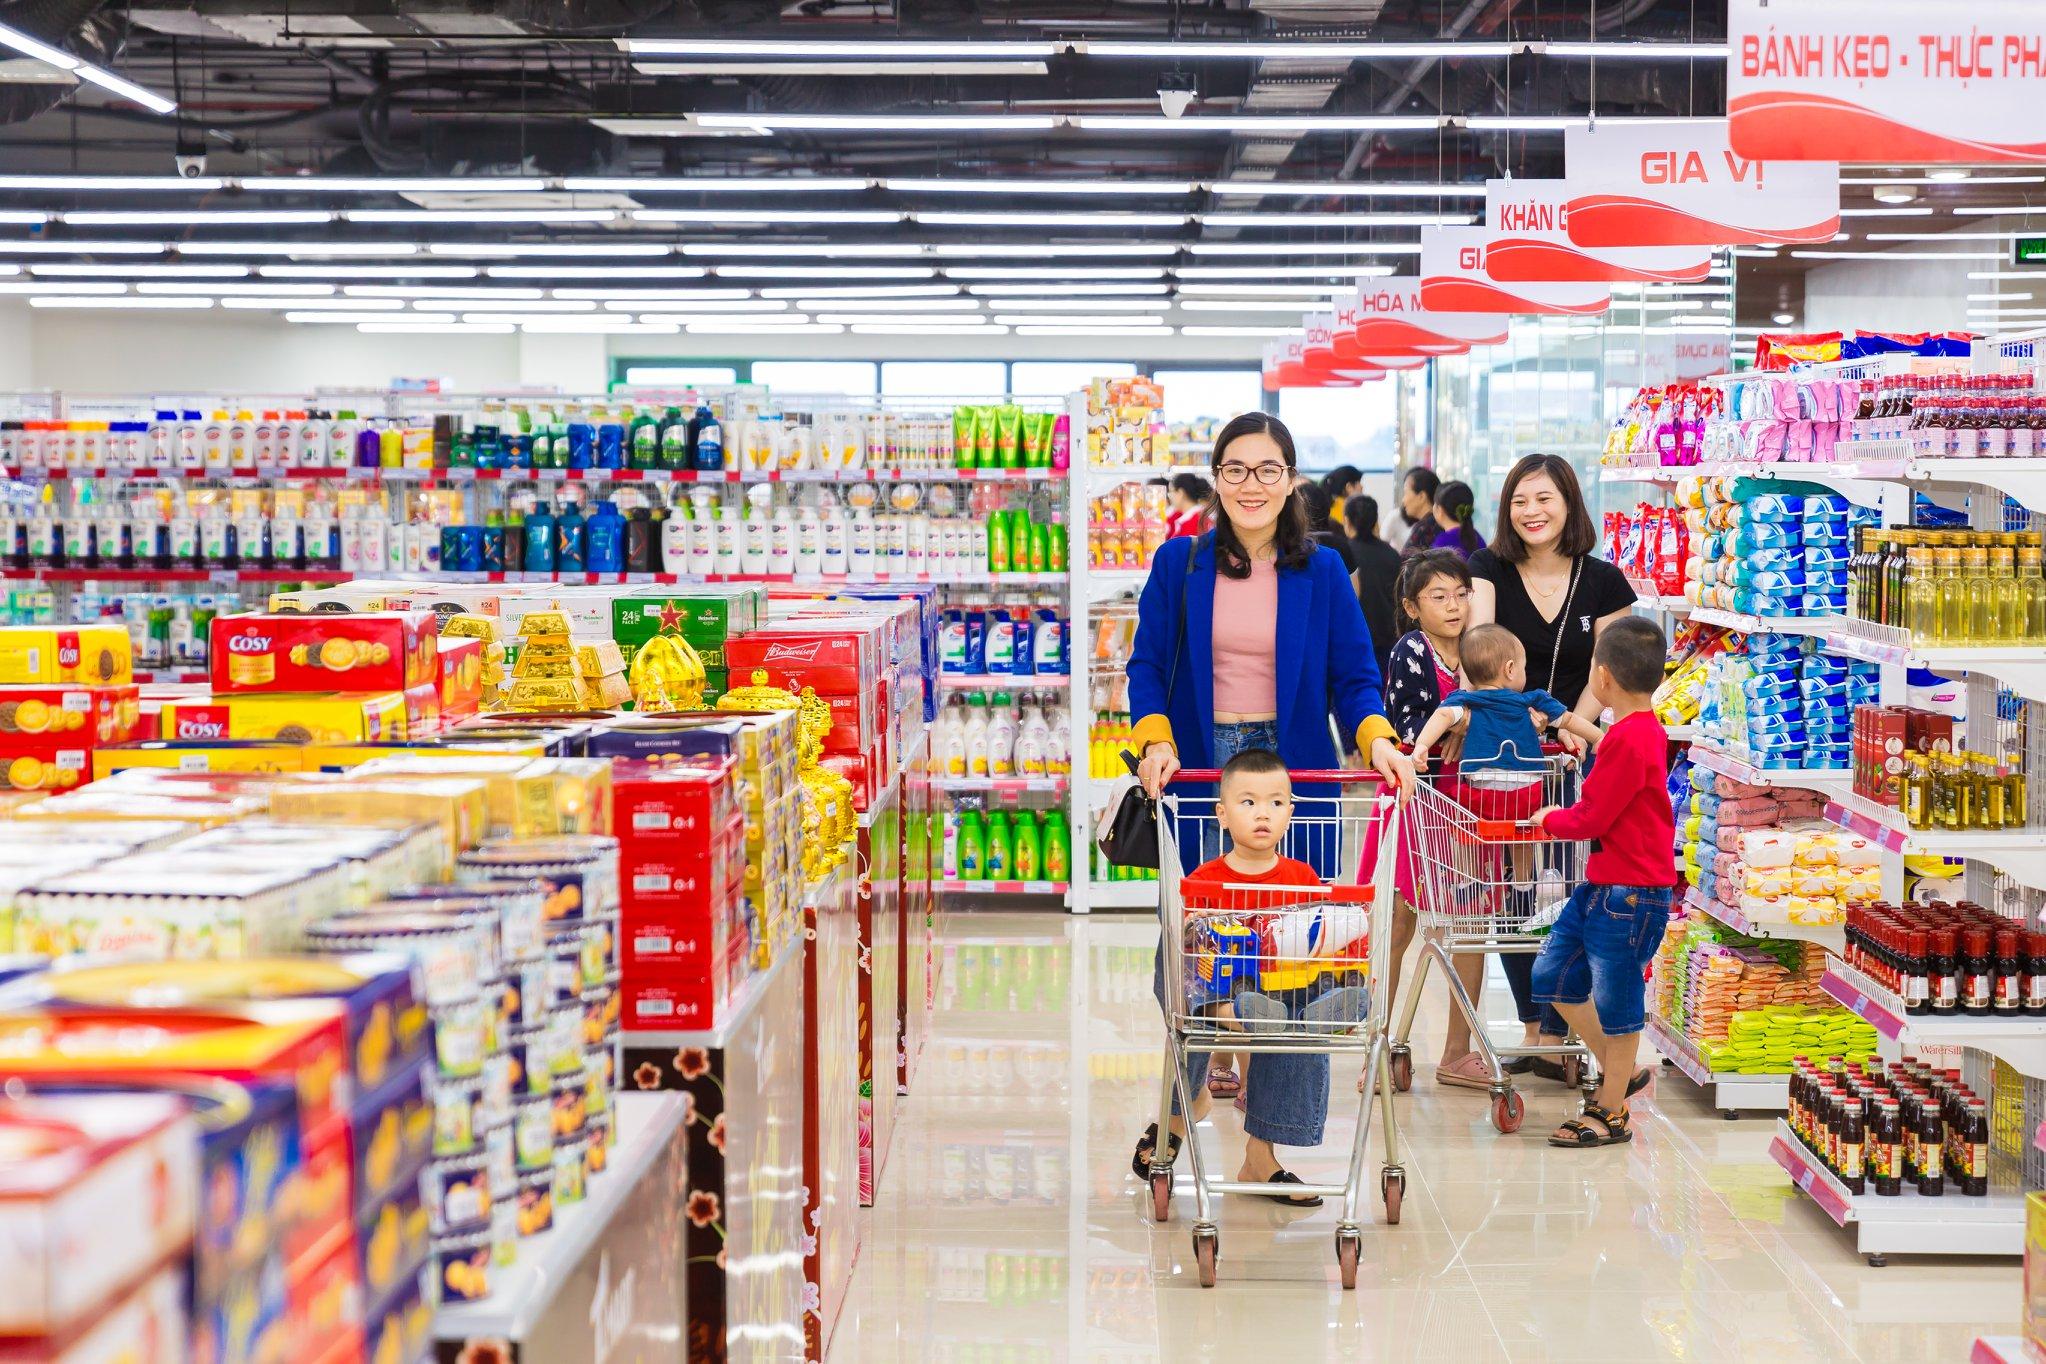
cả hai chiếc xe đẩy siêu thị đều đang có em bé ngồi ở trong